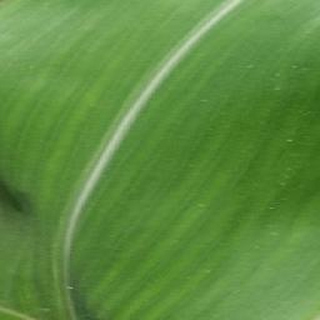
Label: healthy_corn